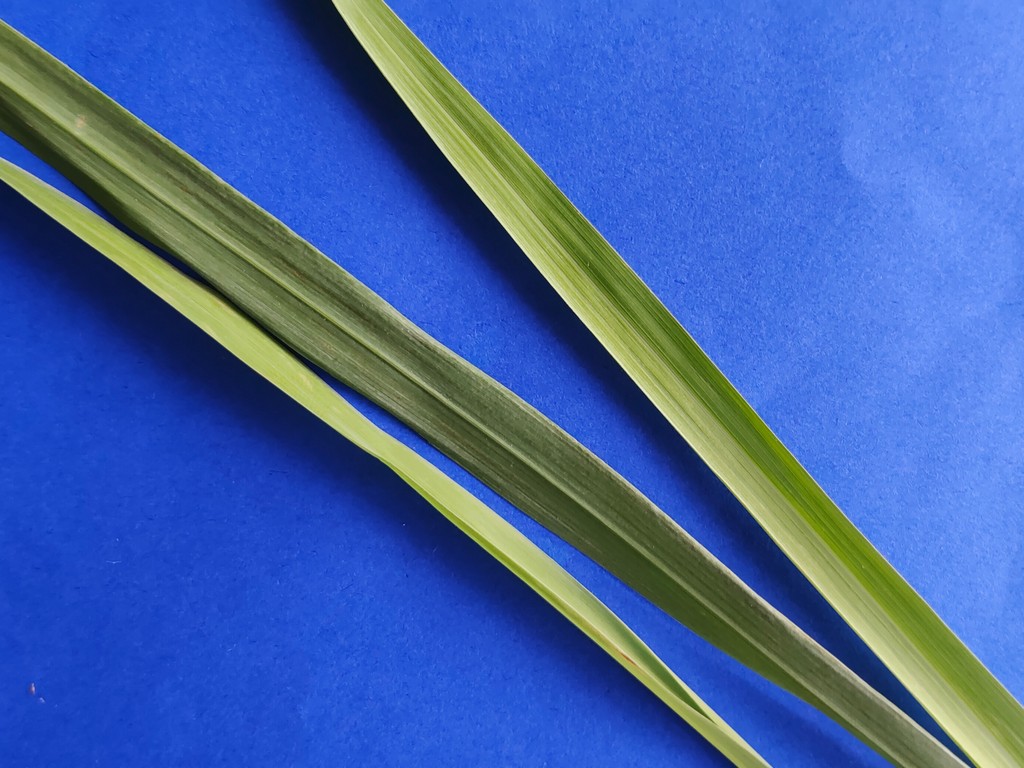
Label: Healthy